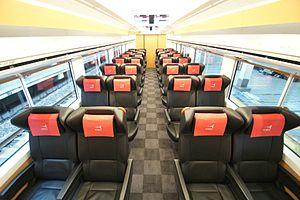
Le Narita Express ou N'EX, est un service ferroviaire de la compagnie JR East qui relie l'aéroport international de Narita à plusieurs gares de l'agglomération de Tokyo au Japon. Le concurrent principal du Narita Express est le service Skyliner de la compagnie privée Keisei.
La série E259 est un type de rame automotrice exploitée par la compagnie East Japan Railway Company sur les services Narita Express.